Jo Swinson

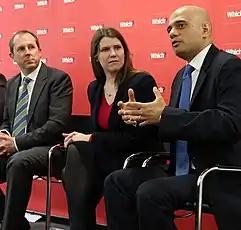
Swinson with the then Treasury minister Sajid Javid discussing payday lending at the "Which?" ministerial credit visit in 2013

In September 2012, Swinson was appointed Under Secretary of State for Employment Relations and Consumer Affairs in a reshuffle by then Prime Minister David Cameron. She maintained this role for the remainder of the Cameron–Clegg coalition, except for several months of maternity leave between 2013 and 2014.